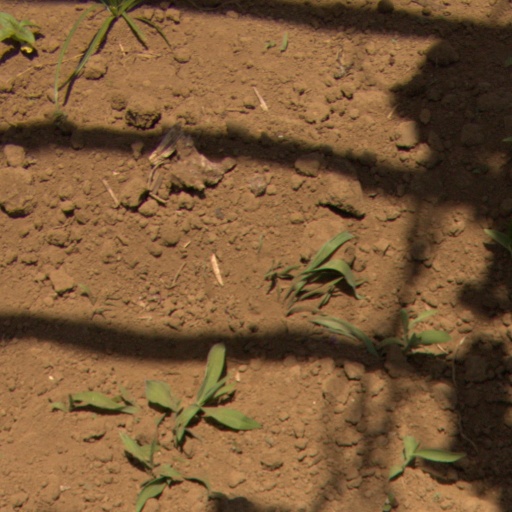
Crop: Jerusalem artichoke